Acura CL

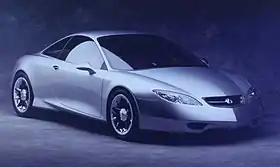
Acura CL-X concept car

The Acura CL-X is a concept car built by Acura (in conjunction with its parent company Honda) for the 1995 North American International Auto Show in Detroit. It was designed in Honda's R&D North America studio in Los Angeles. It is a two-dour coupe with a wheelbase of and a track width of . The concept was shown to preview the styling and body style of what would become the CL. The particular car shown had special carbon fiber and aluminum composite wheels designed for performance, with a staggered wheel setup of 18 inches in the front and 19 inches in the rear. It was reported to have a top speed of .